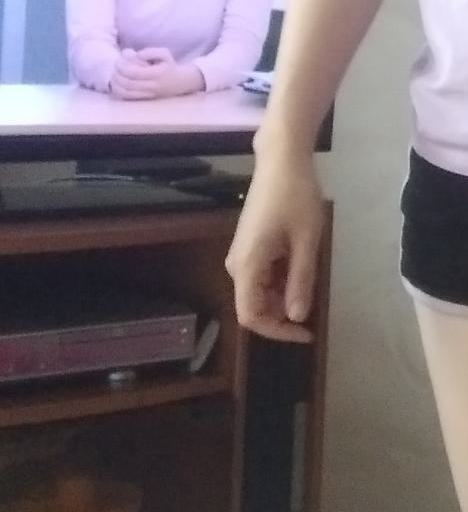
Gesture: no_gesture